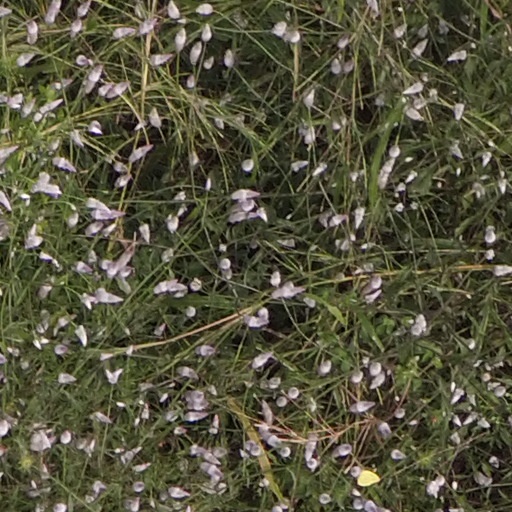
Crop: maize; corn